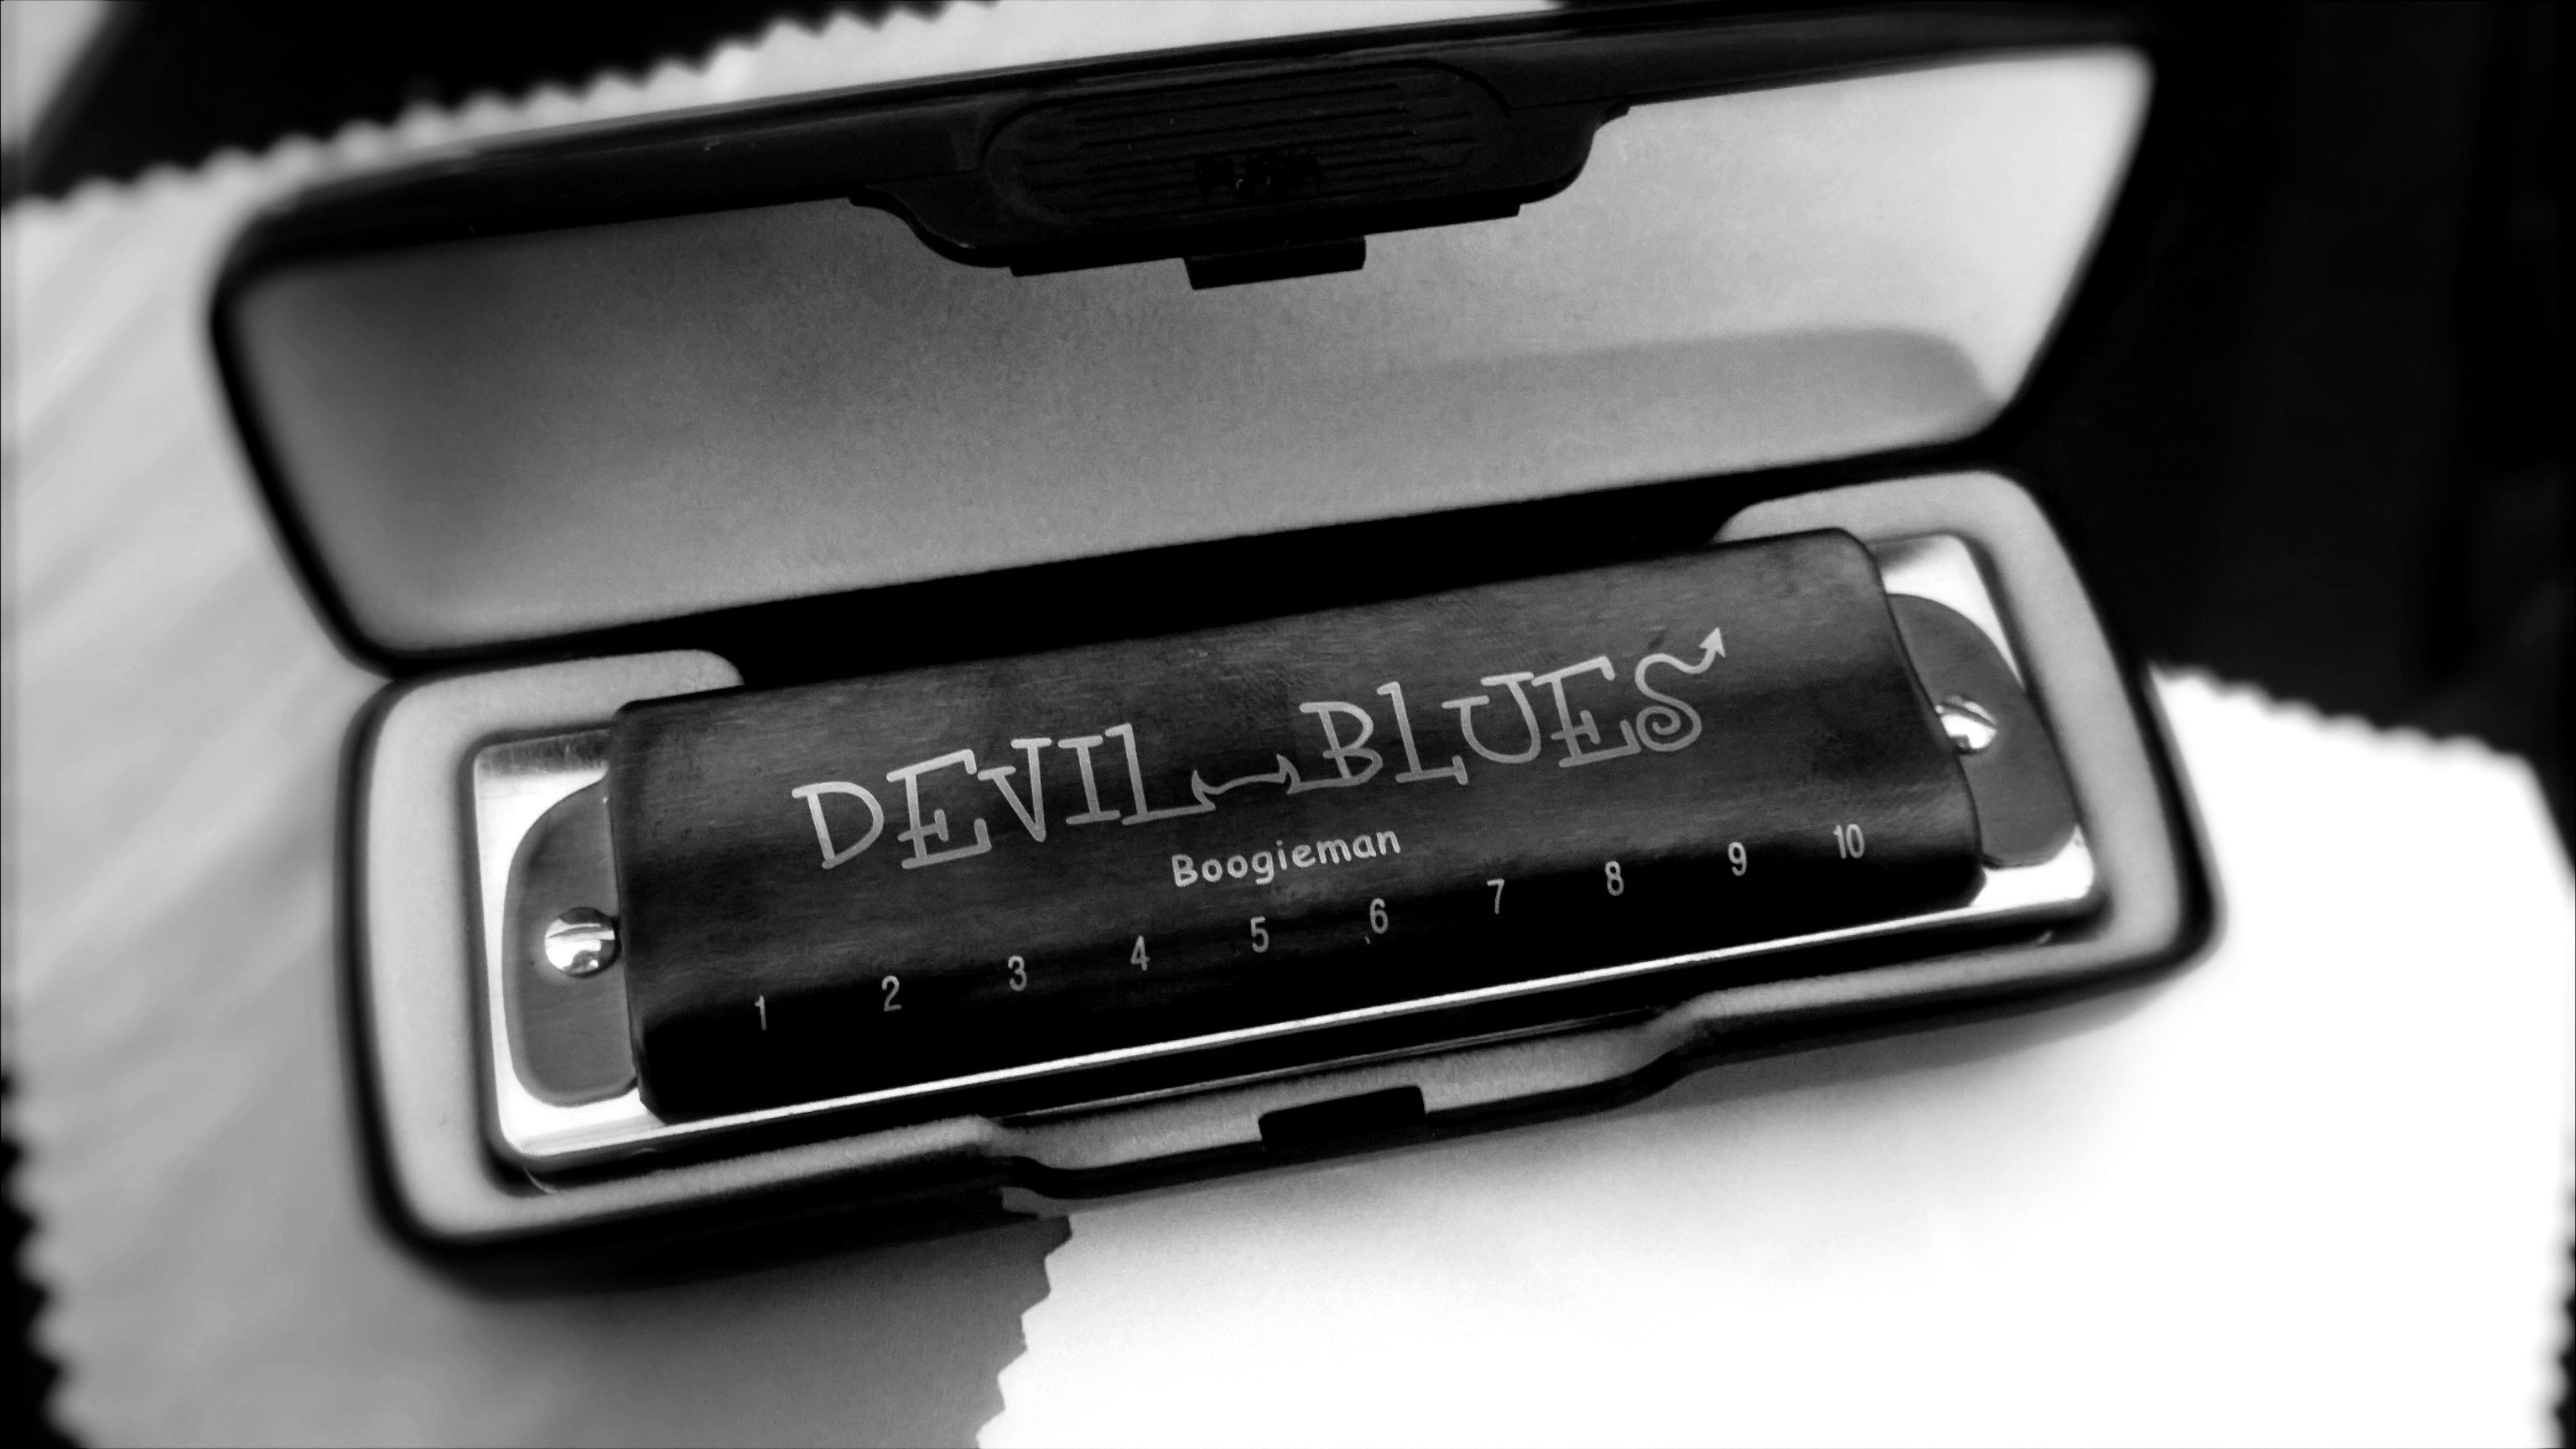
music, black and white, gadget, black, monochrome, blues, glasses, harmonica, multimedia, monochrome photography, automotive exterior, ten hole harmonica